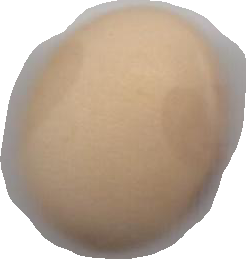
Variety: Anjasmoro